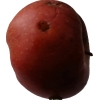
Label: Apple 17